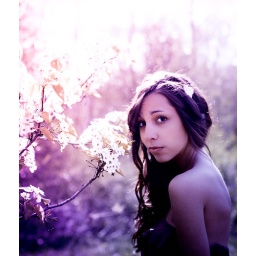
&lt;b&gt;Happiness hit her like a train on a track.&lt;/b&gt; I hate my face in this. I need real models.